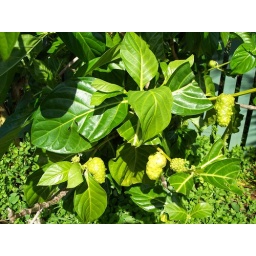
A noni fruit plant at the Blue Iguana Recovery Programme in Grand Cayman